Kelly Latimer

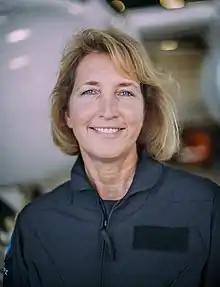
Latimer in 2016

Kelly Latimer is a combat veteran, retired United States Air Force lieutenant colonel, and commercial spaceship pilot. She was the first female research pilot to join the NASA Armstrong Flight Research Center. She works with Virgin Galactic and Virgin Orbit, and was the latter's pilot in command for their first rocket launch in January 2021. Latimer flew the T-38, T-34, Lockheed C-141 Starlifter, Boeing C-17, 747 Shuttle Carrier Aircraft and the Stratospheric Observatory for Infrared Astronomy 747SP. On August 10, 2023 Latimer co-piloted VSS Unity along with Frederick W. Sturckow as commercial astronaut pilot of Virgin's Galactic 02.